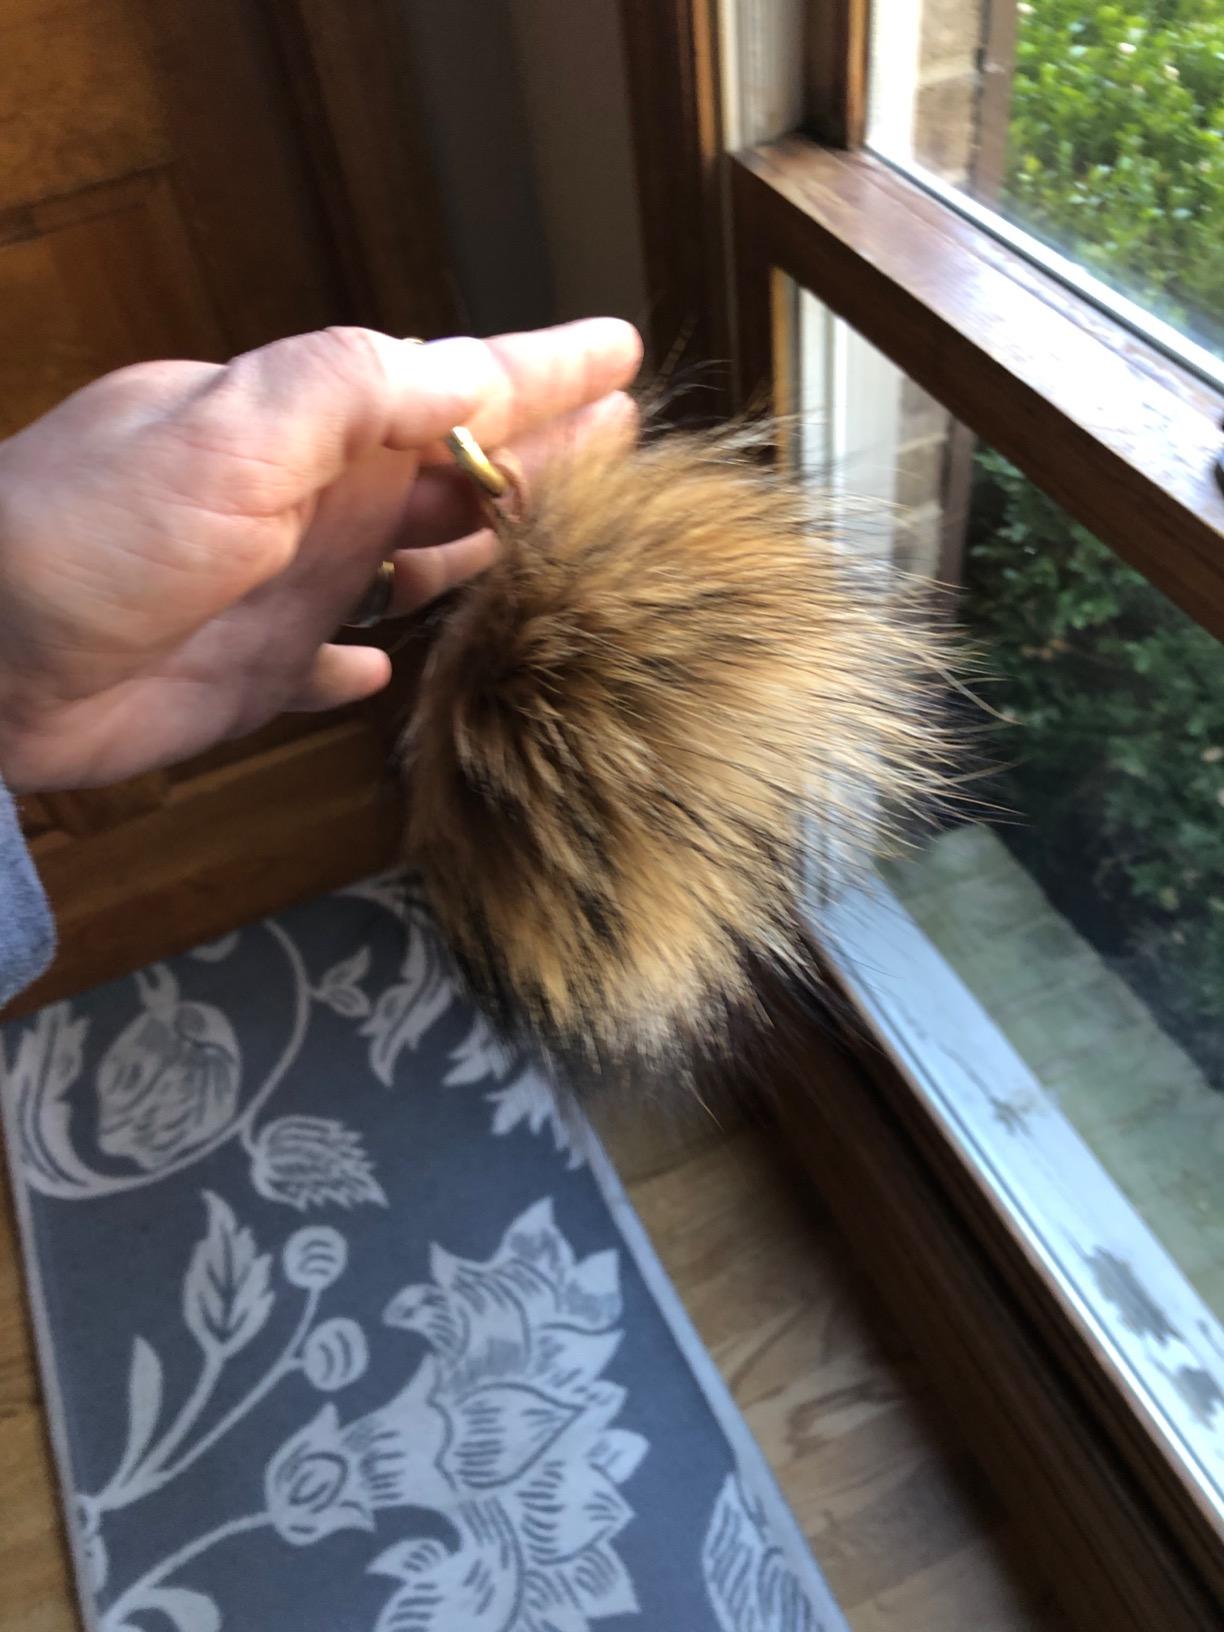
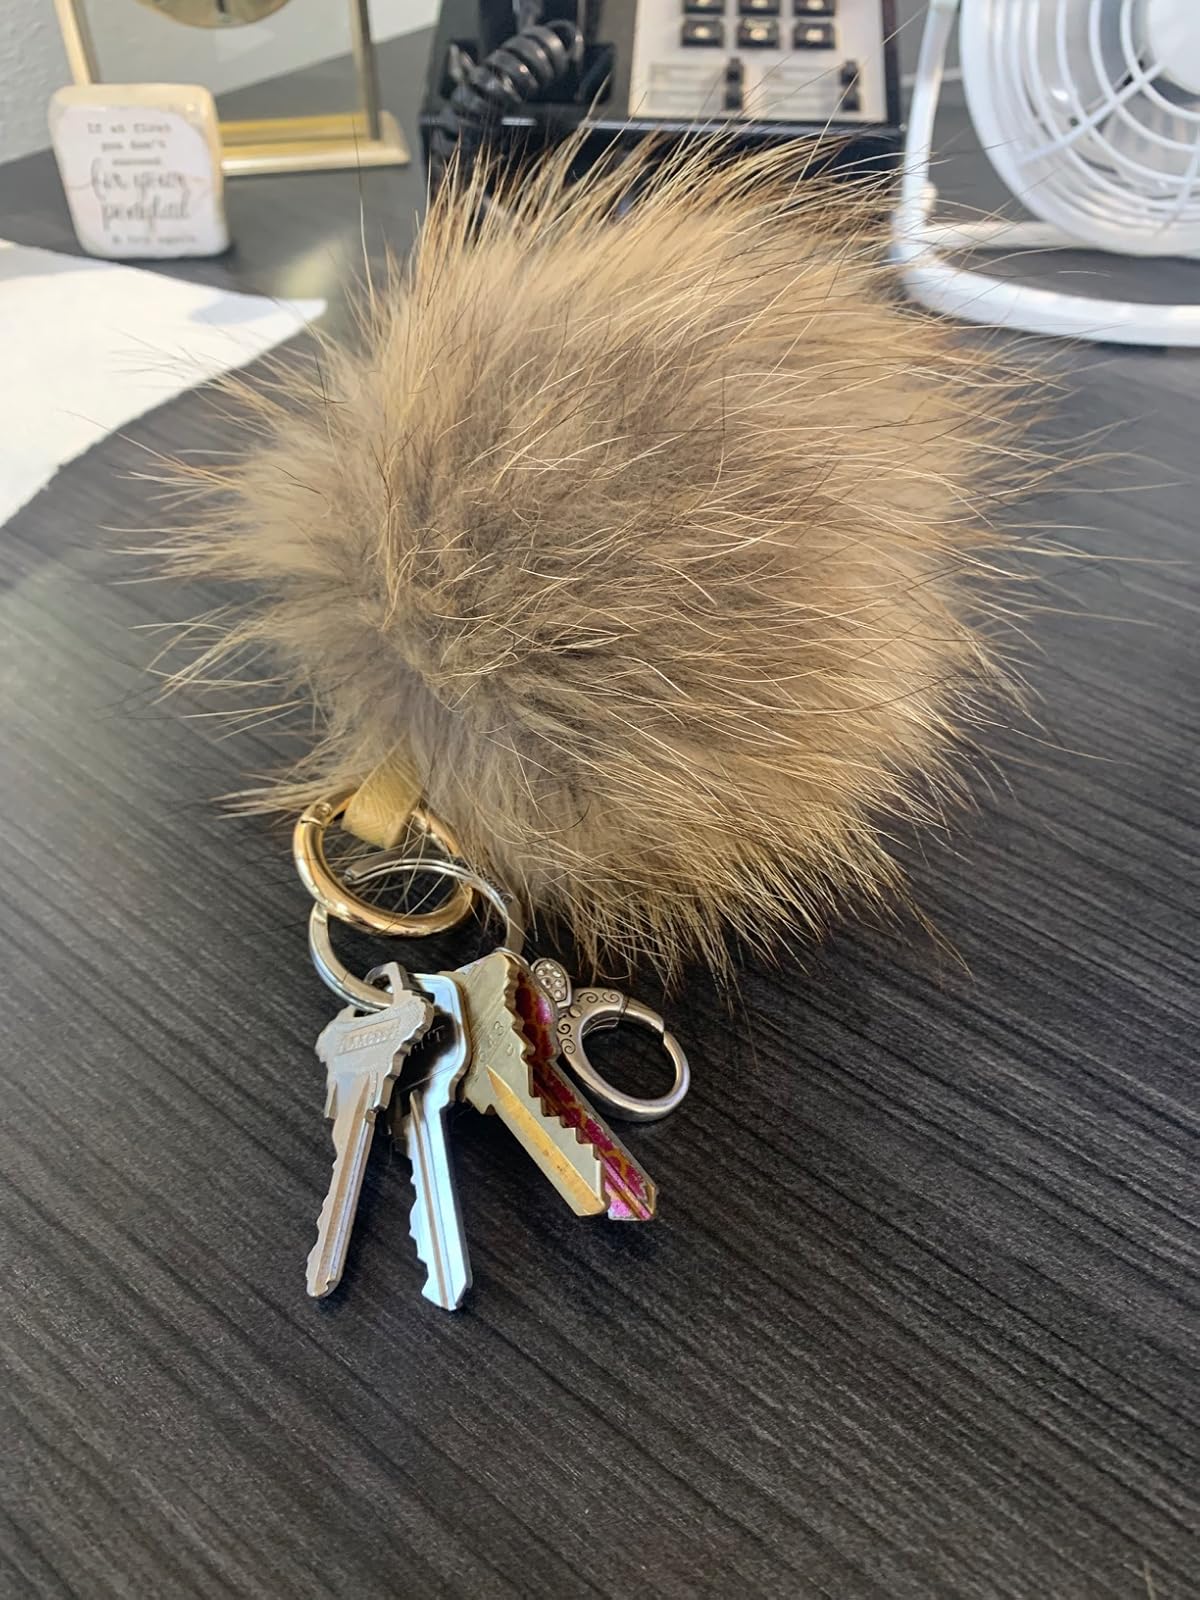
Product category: accessories_keychain
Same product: yes